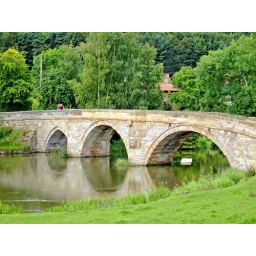
Artizen HDR lock05The bridge over the river Derwent, Kirkham Yorkshire